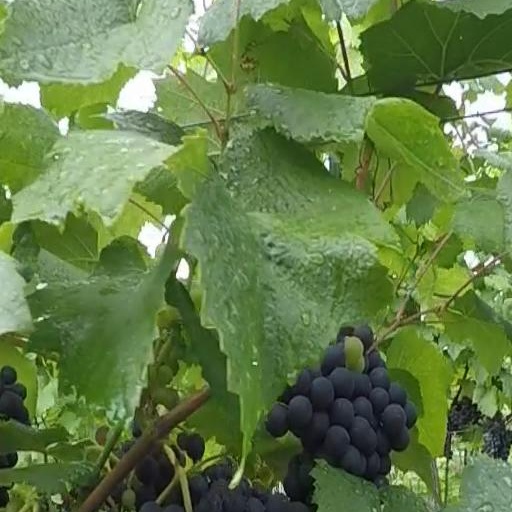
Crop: grape